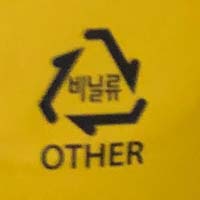
Plastic recycling code class: 7_other_resins